Golfamania

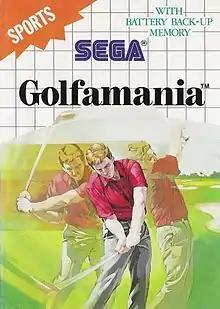
European cover art

Golfamania is a sports video game published for the Master System by Sega in Europe. It includes a create-a-player mode. The cartridge contains battery-packed RAM to save progress.